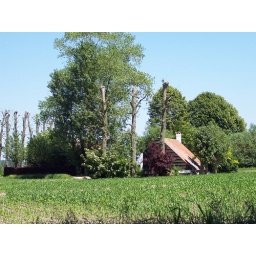
cute little house on the way back from the coast in Belgium